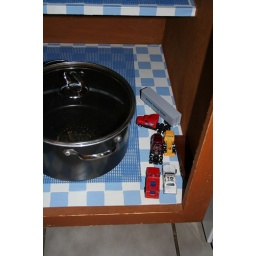
Things I find in the kitchen cabinet 9/28